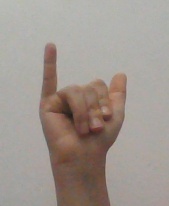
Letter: ya